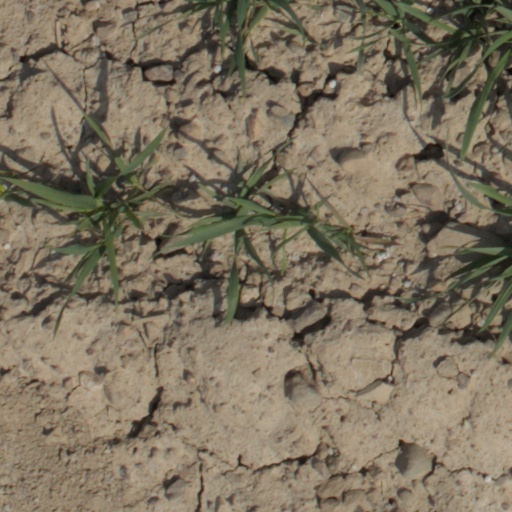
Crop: wheat